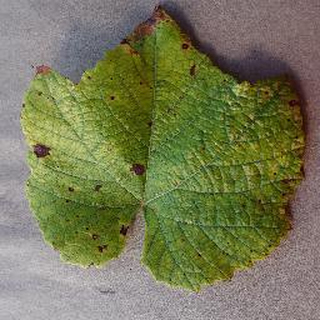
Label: grape_leaf_blight